Depthcharge

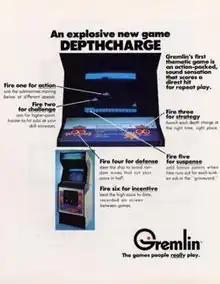

Depthcharge is a black-and-white submarine simulator arcade video game released in 1977 by Gremlin Industries. The game shows a side view of a section of ocean with a destroyer on the surface and submarines passing beneath it. The player-controlled destroyer can be moved left and right and drop depth charges to destroy the submarines below.